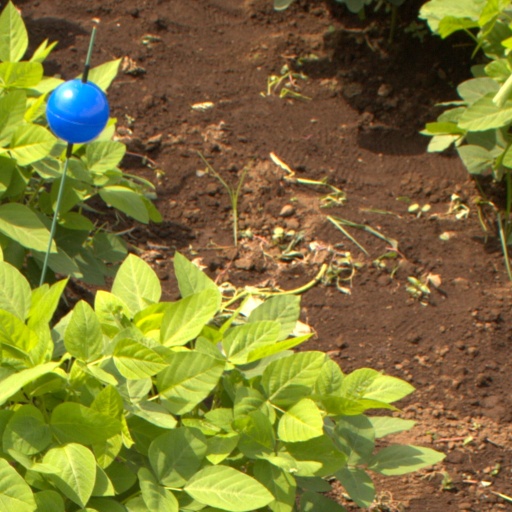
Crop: soybean